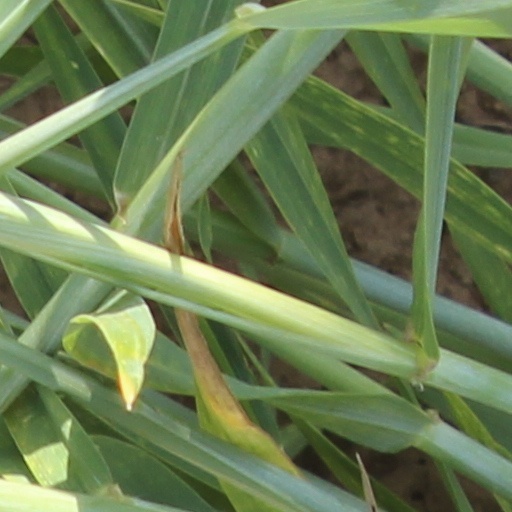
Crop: wheat